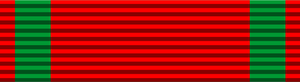
Vincenz Müller
Vincenz Müller var en tysk militærofficer og general, der gjorde tjeneste i Det tyske kejserriges hær, Nazitysklands Wehrmacht og i DDR's Folkehær, hvor han også fungerede som politiker for blokpartiet NDPD og bl.a. indtog posten som vice-formand for DDR's parlament Volkskammer.